Answer in natural language. How many Windows are visible in the scene? Choose between the following options: 2, 0, 4, 3 or 1
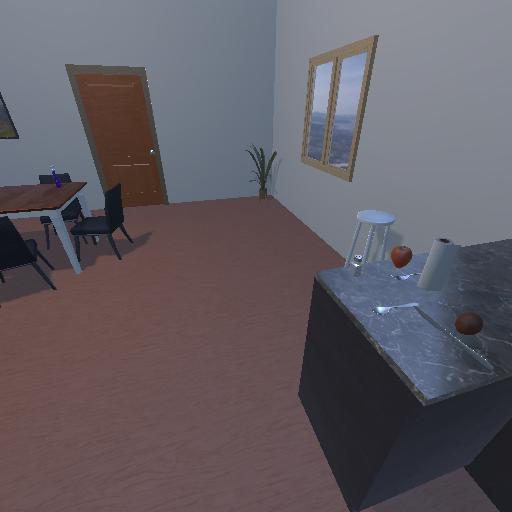
<answer>1</answer>